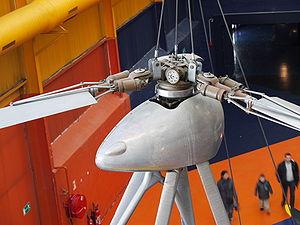
Autogire Leo C302 Lioré et Olivier (licence la Cierva , Musée de l'Air et de l'Espace, Paris Le Bourget (France)
L'autogire est un aéronef dont une voilure tournante libre assure la sustentation, mais dont la propulsion est assurée par une hélice entraînée par un moteur.